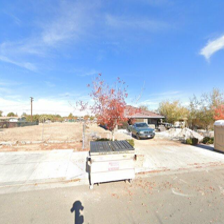
Label: streetView